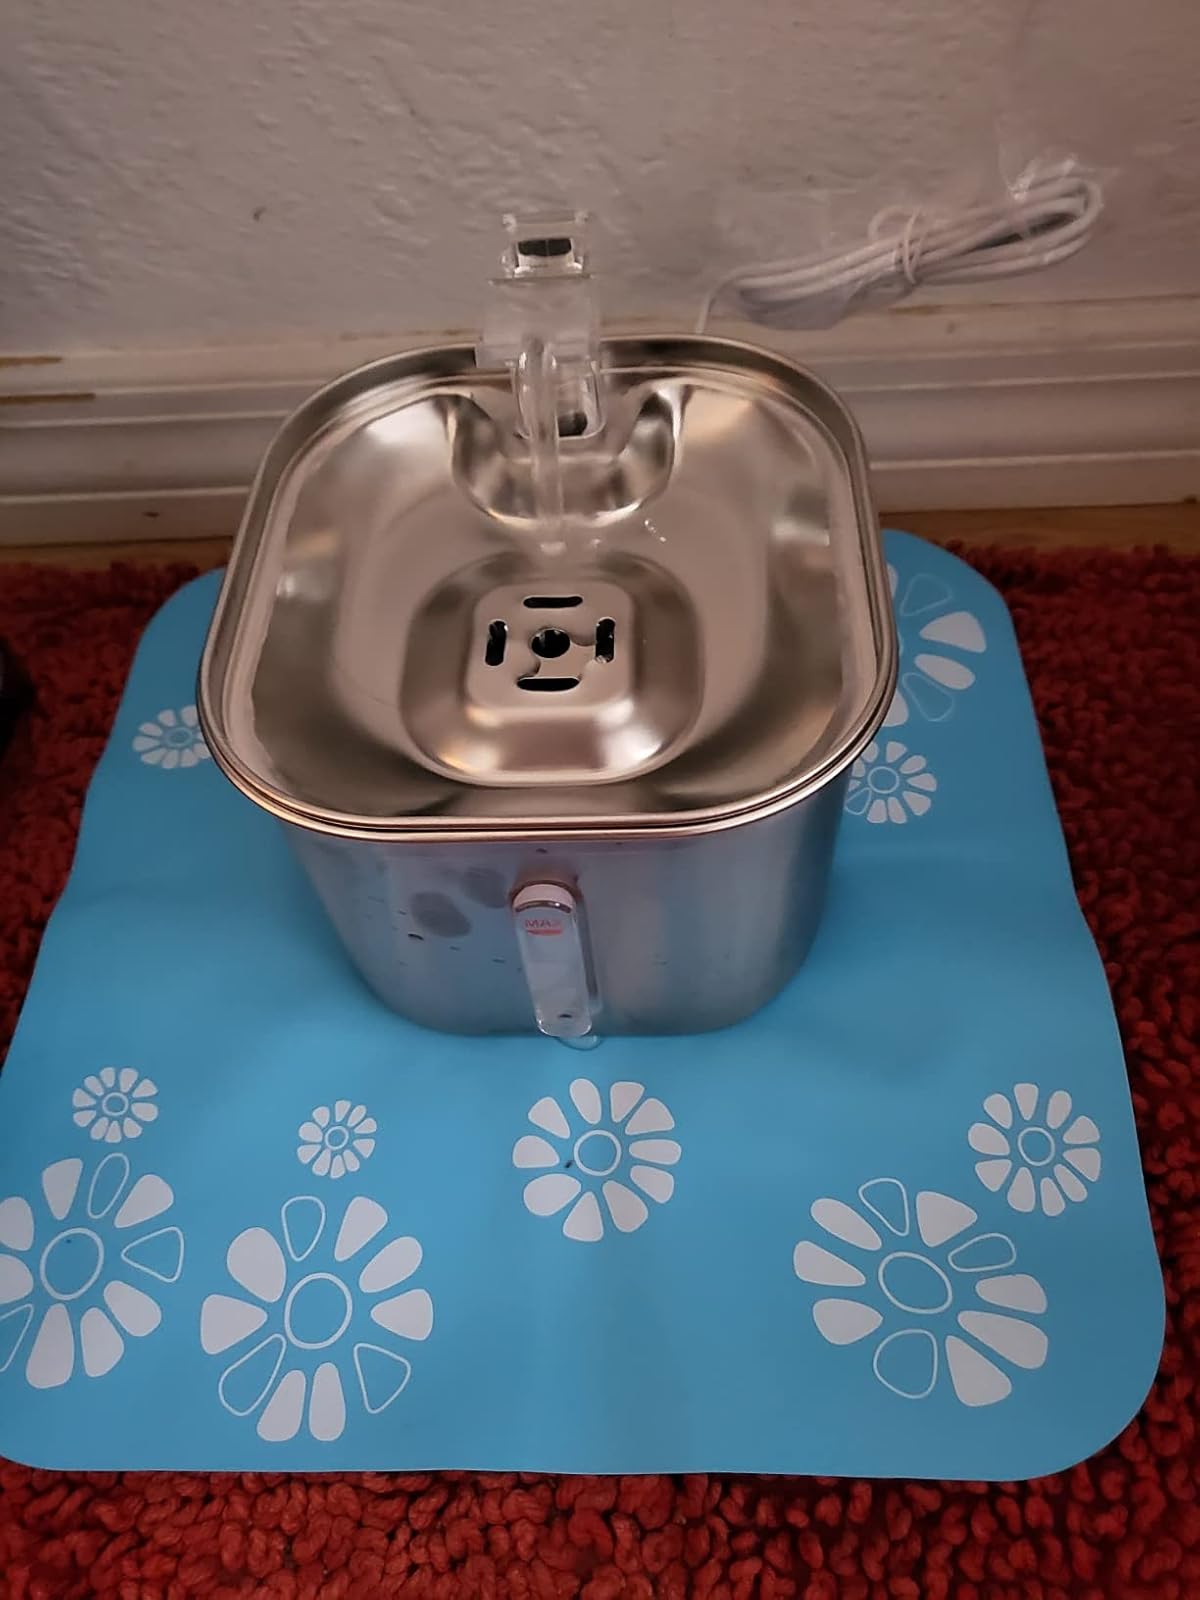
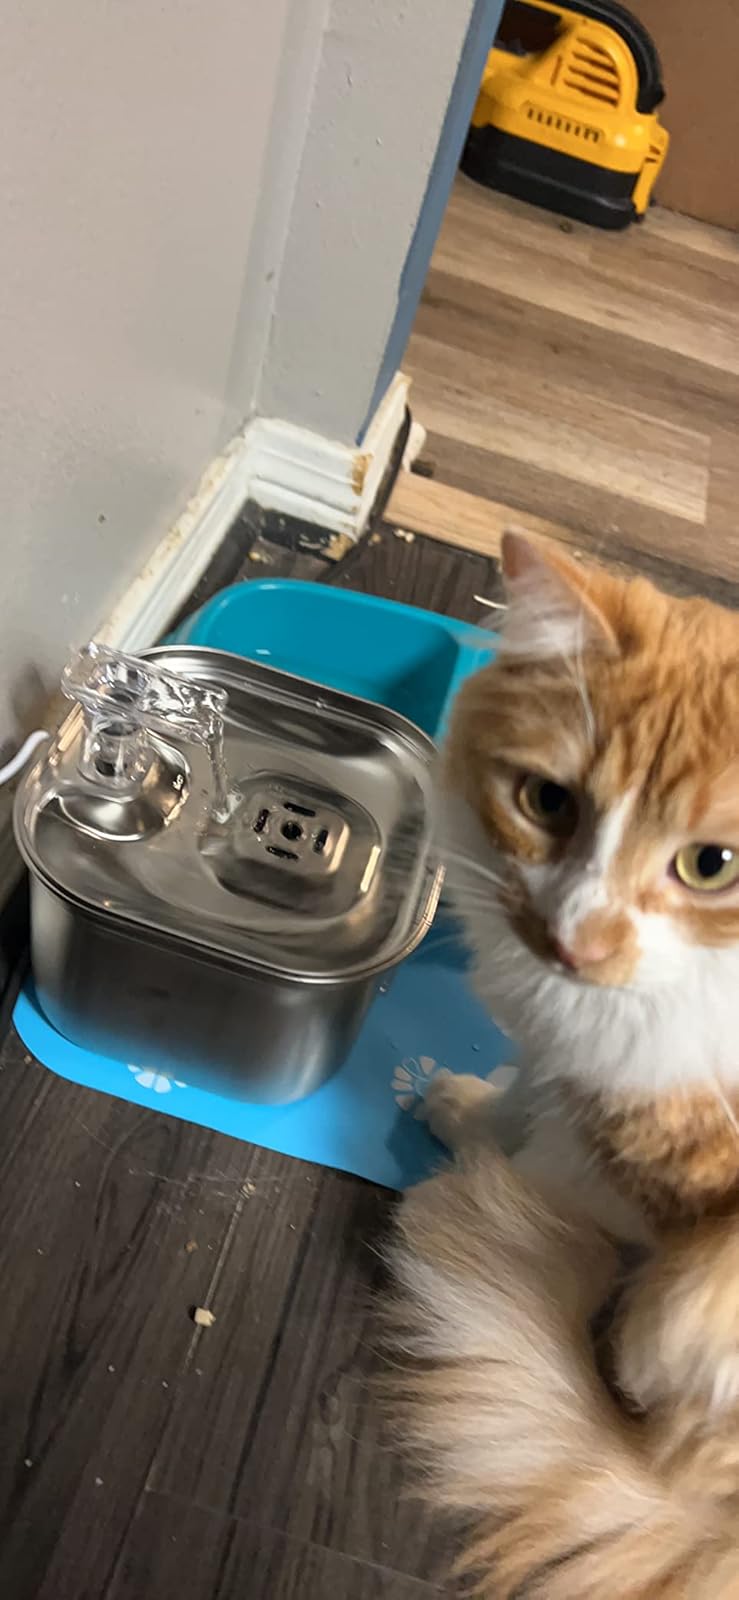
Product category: items_bowl
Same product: yes